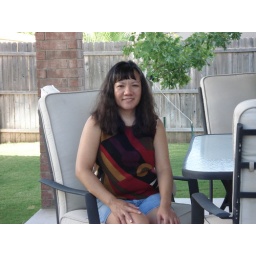
This is our old house in Crawford Farms Dr. I just sitting on the chair in our back yard.